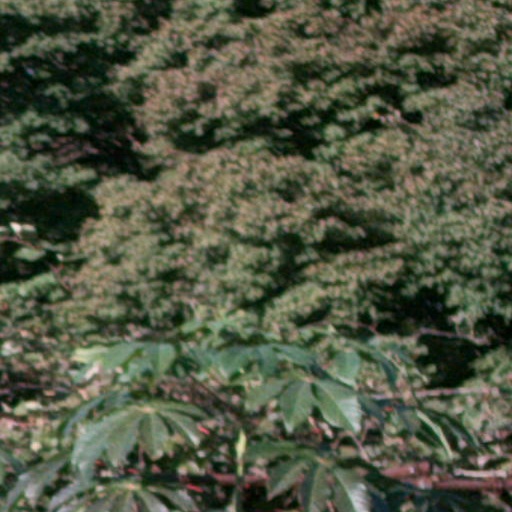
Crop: cassava